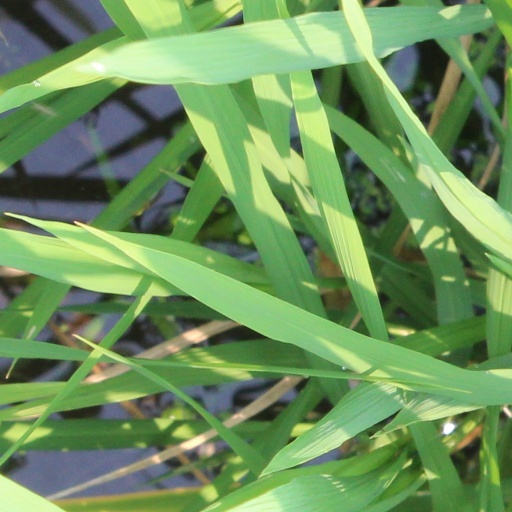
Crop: rice